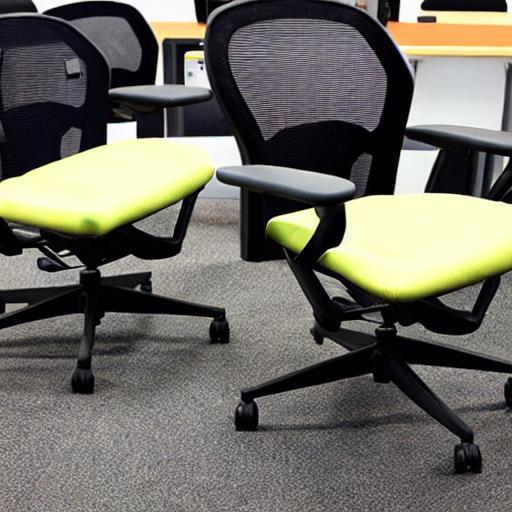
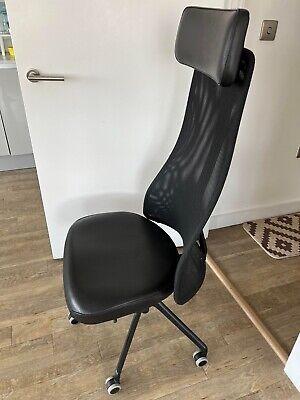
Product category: items_chair
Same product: no